Zoe Cruz

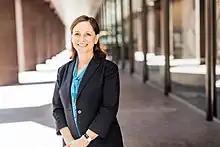

Zoe Cruz (born Zoe Papadimitriou on February 2, 1955) is a Greek American senior banking executive and former co-president of Morgan Stanley. Currently, she serves as Founder and CEO of Menai Financial Group.